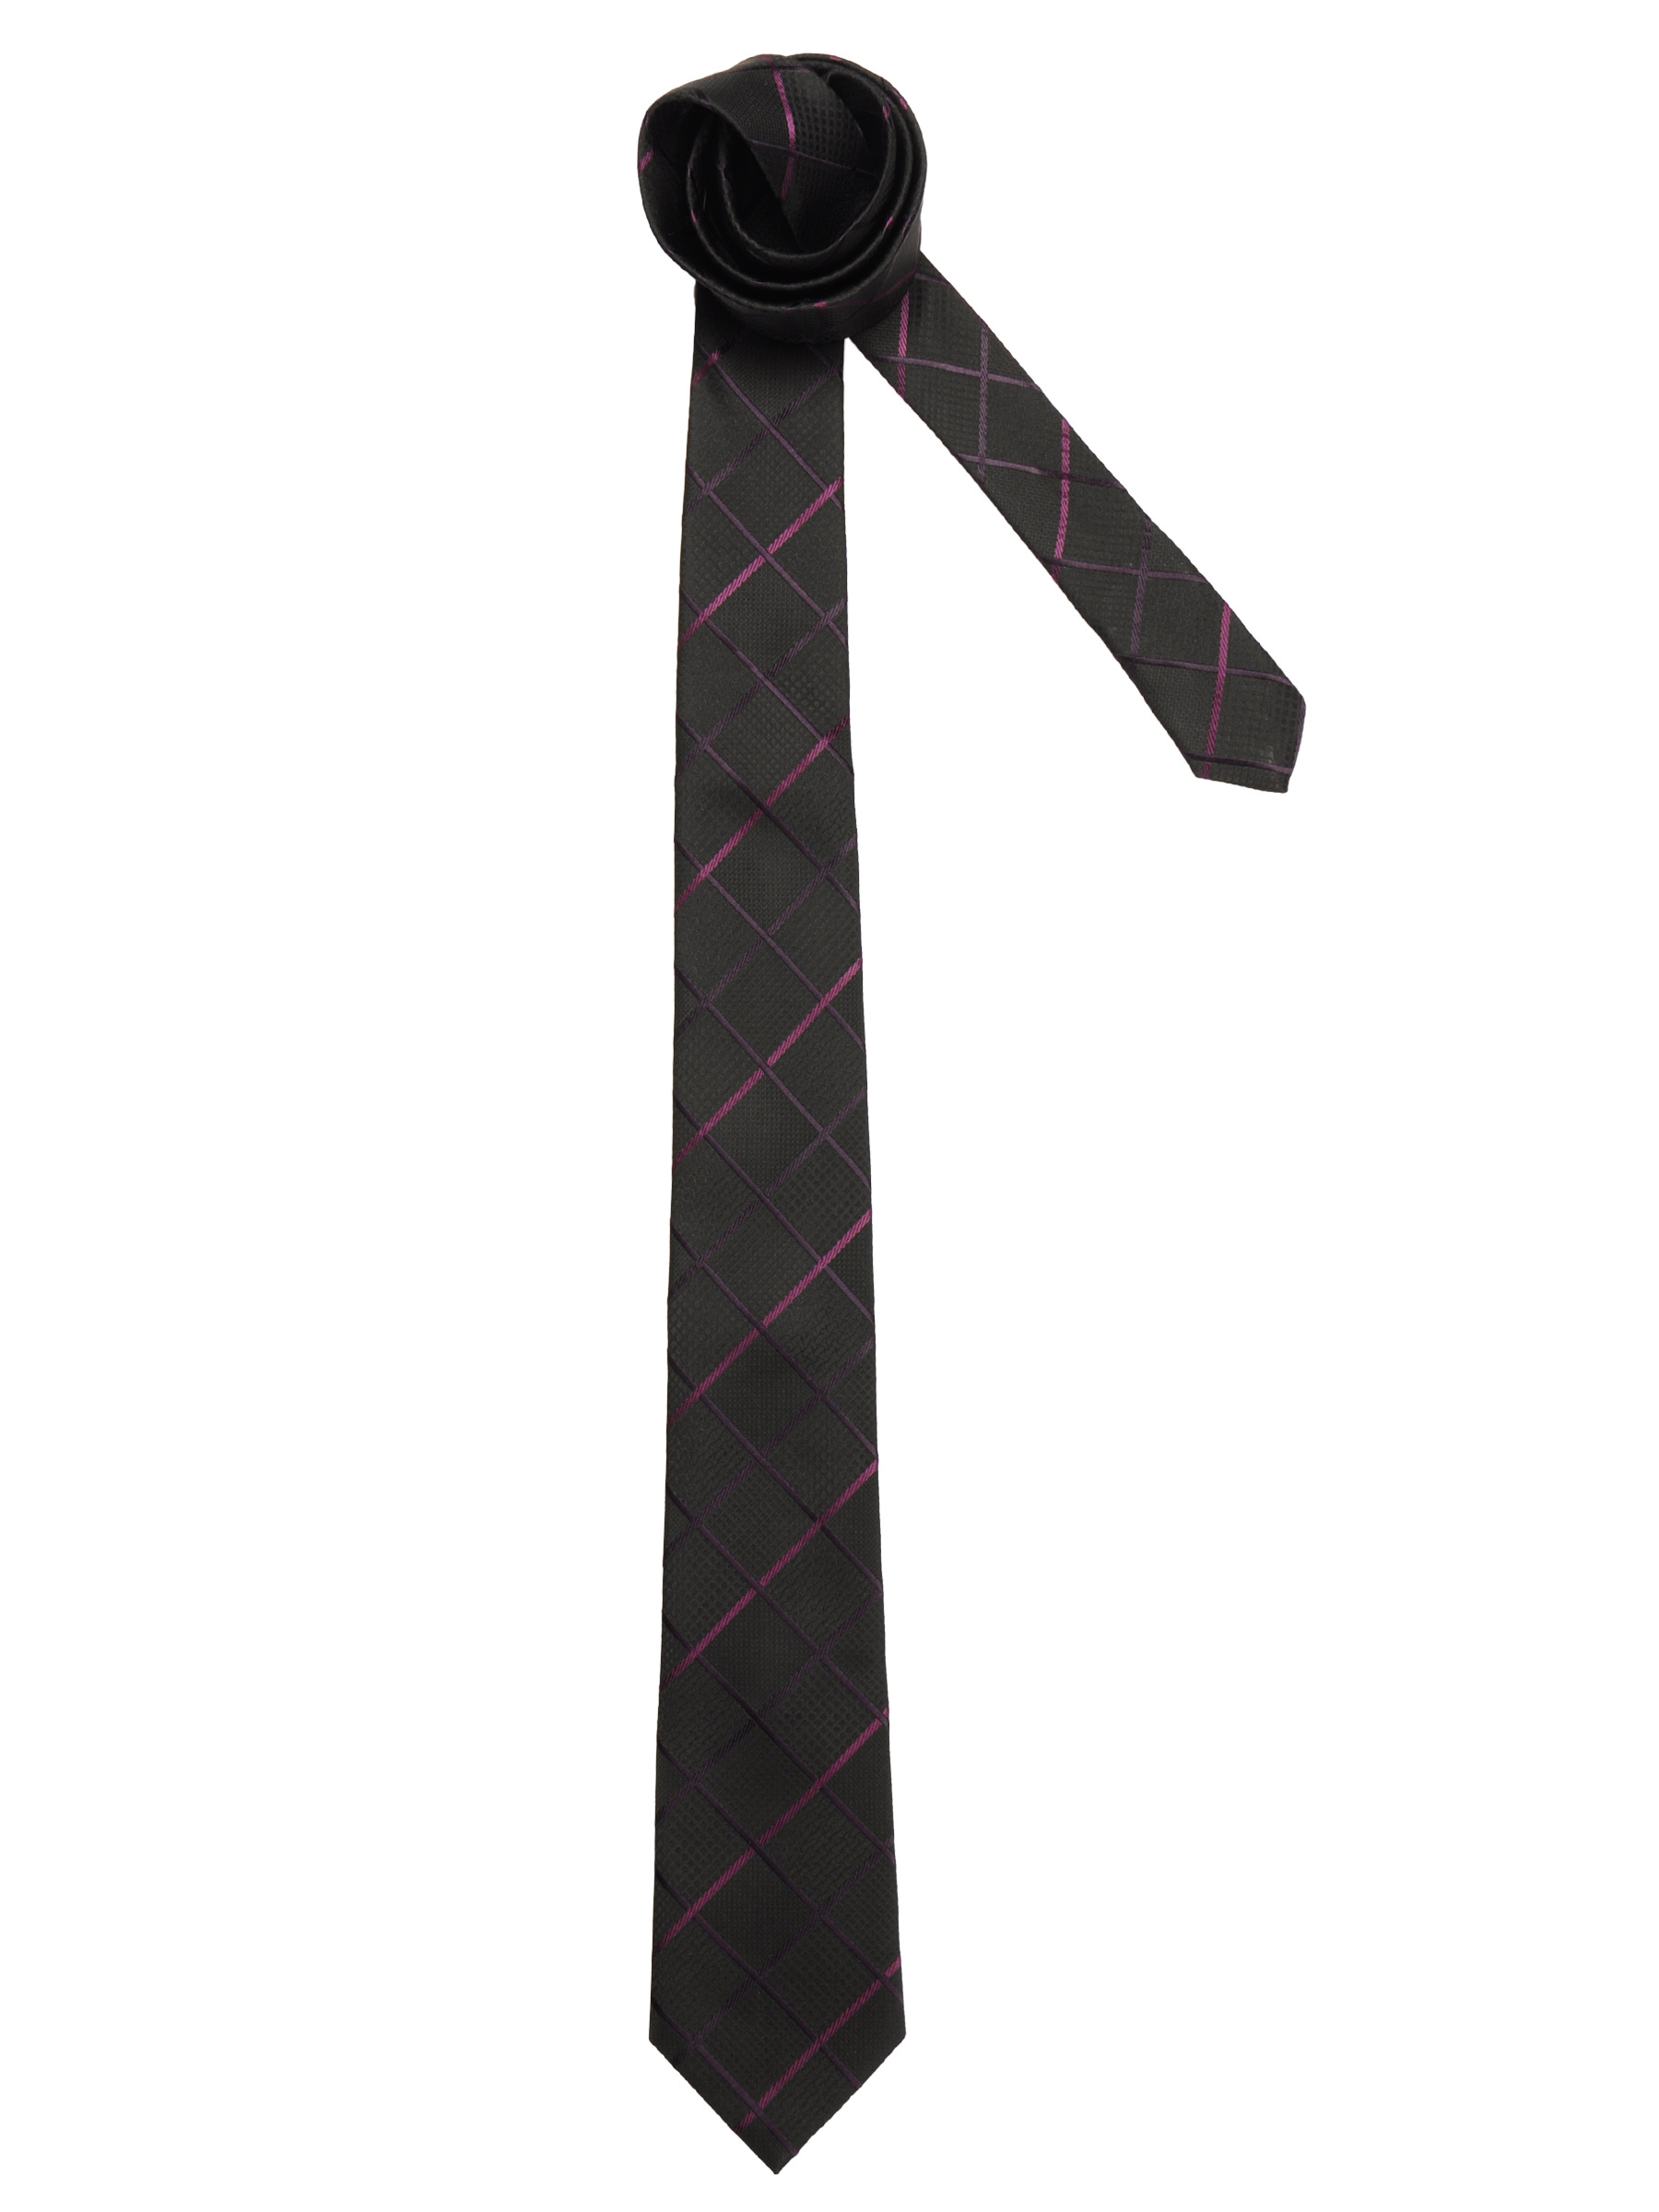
Turtle Men Check Black Ties
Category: Accessories / Ties / Ties
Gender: Men
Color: Black
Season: Fall 2011
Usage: Formal